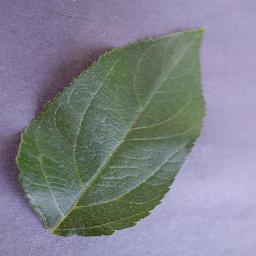
Label: Apple___healthy